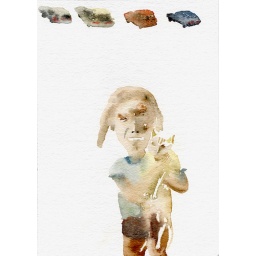
water colors on paper from a serie of 50 drawings made in relation to a childhood photo